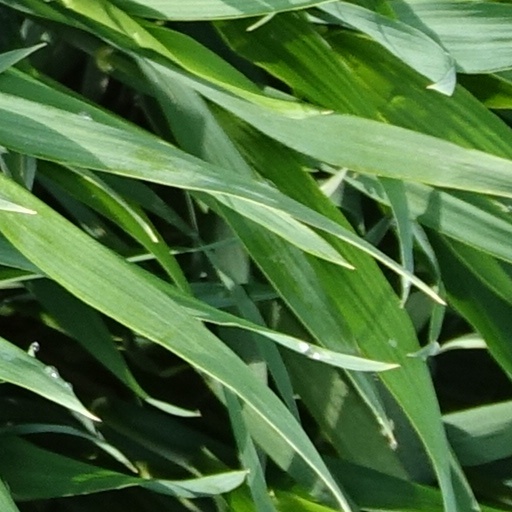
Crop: wheat